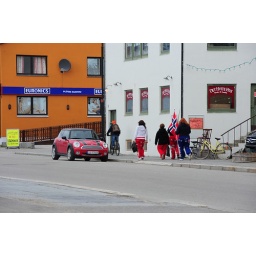
Russ beside white house